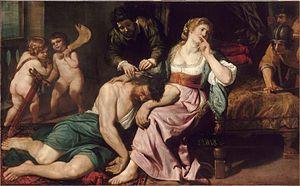
Dalila est l'un des personnages féminins de la Bible. Elle fait partie des figures féminines fatales de la religion juive car elle est sollicitée afin de soutirer le secret de sa force à Samson qui l'aime. Le récit biblique se trouve dans le Livre des Juges, au chapitre 16.